Aimée Julie Cheron

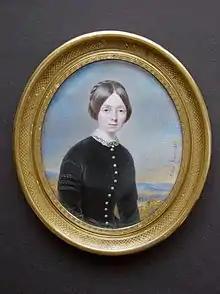
Portrait miniature on ivory of a young Lady painted in 1847 by Aimée Jovin Cheron

Aimée Julie Cheron (née Jovin; 26 April 1821 – c. 1890) was a French miniature painter.